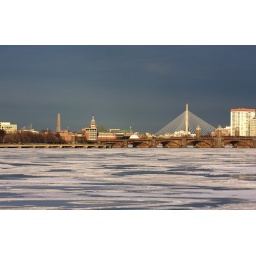
Bunker Hill monument to the left and Longfellow bridge in foreground.